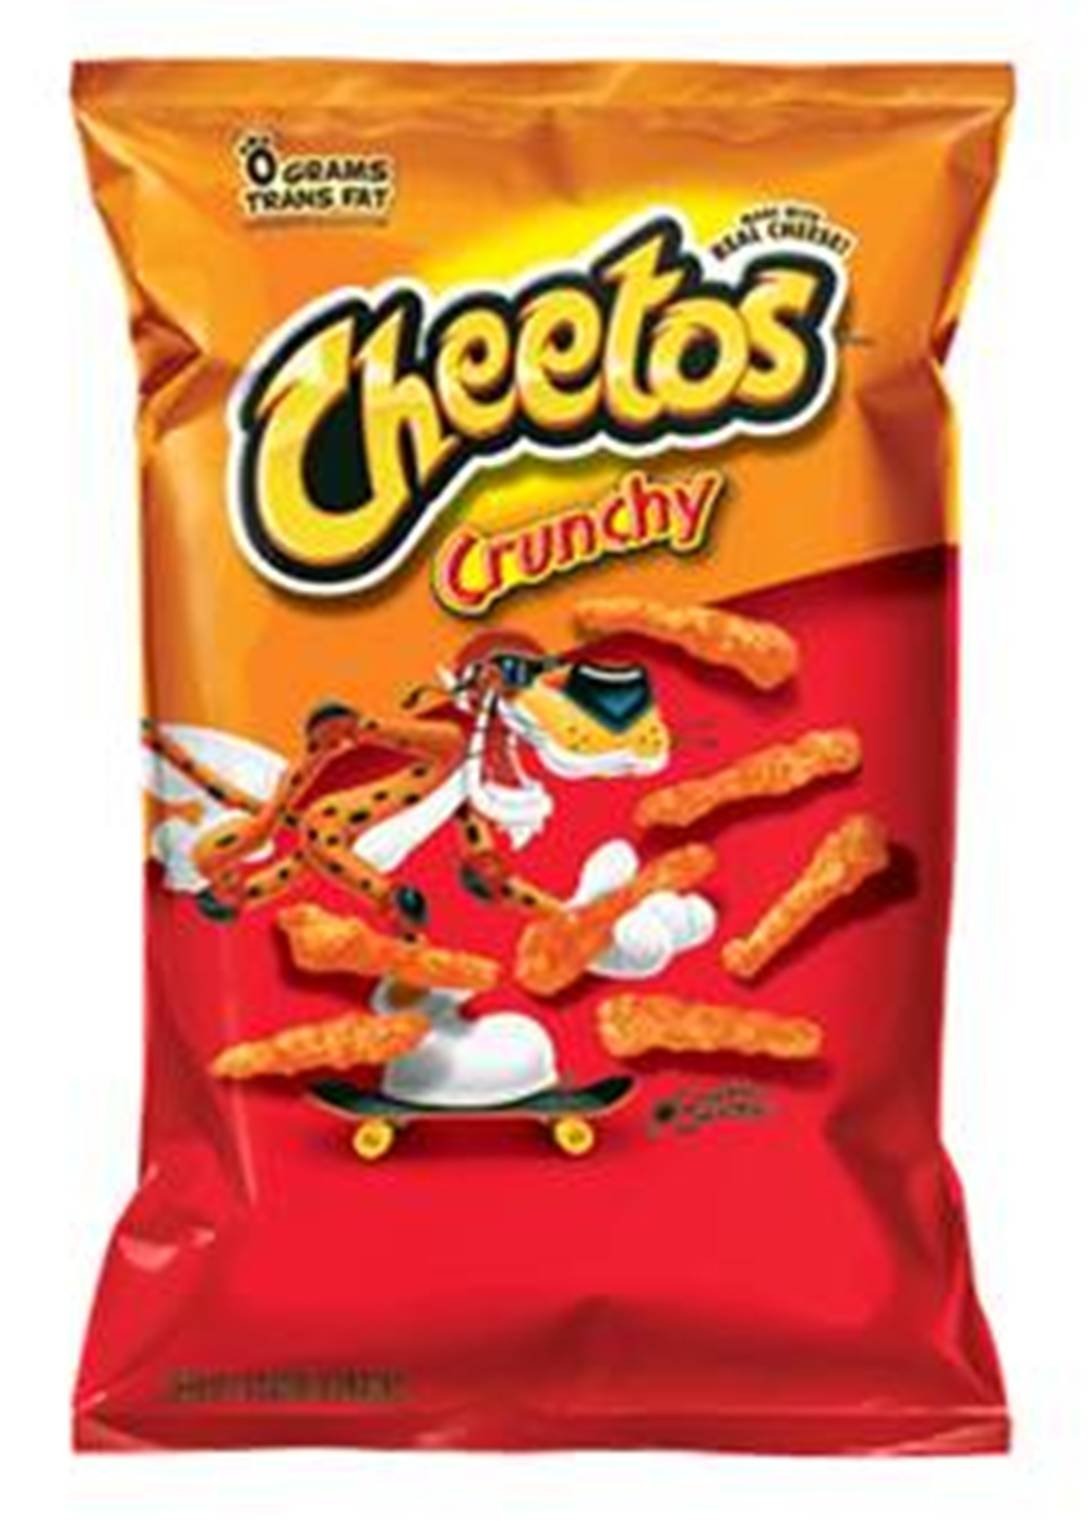
Item Name: Cheetos Cheese Snacks, Crunchy Regular, 12.50oz.
Product Description: potatoe chippies
Value: 12.5
Unit: Ounce

Price: 3.97